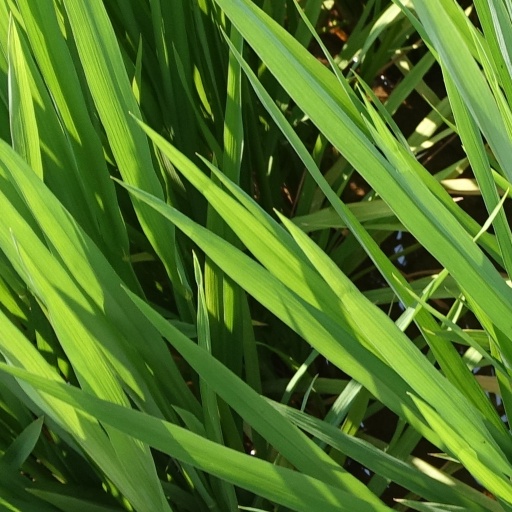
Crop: rice